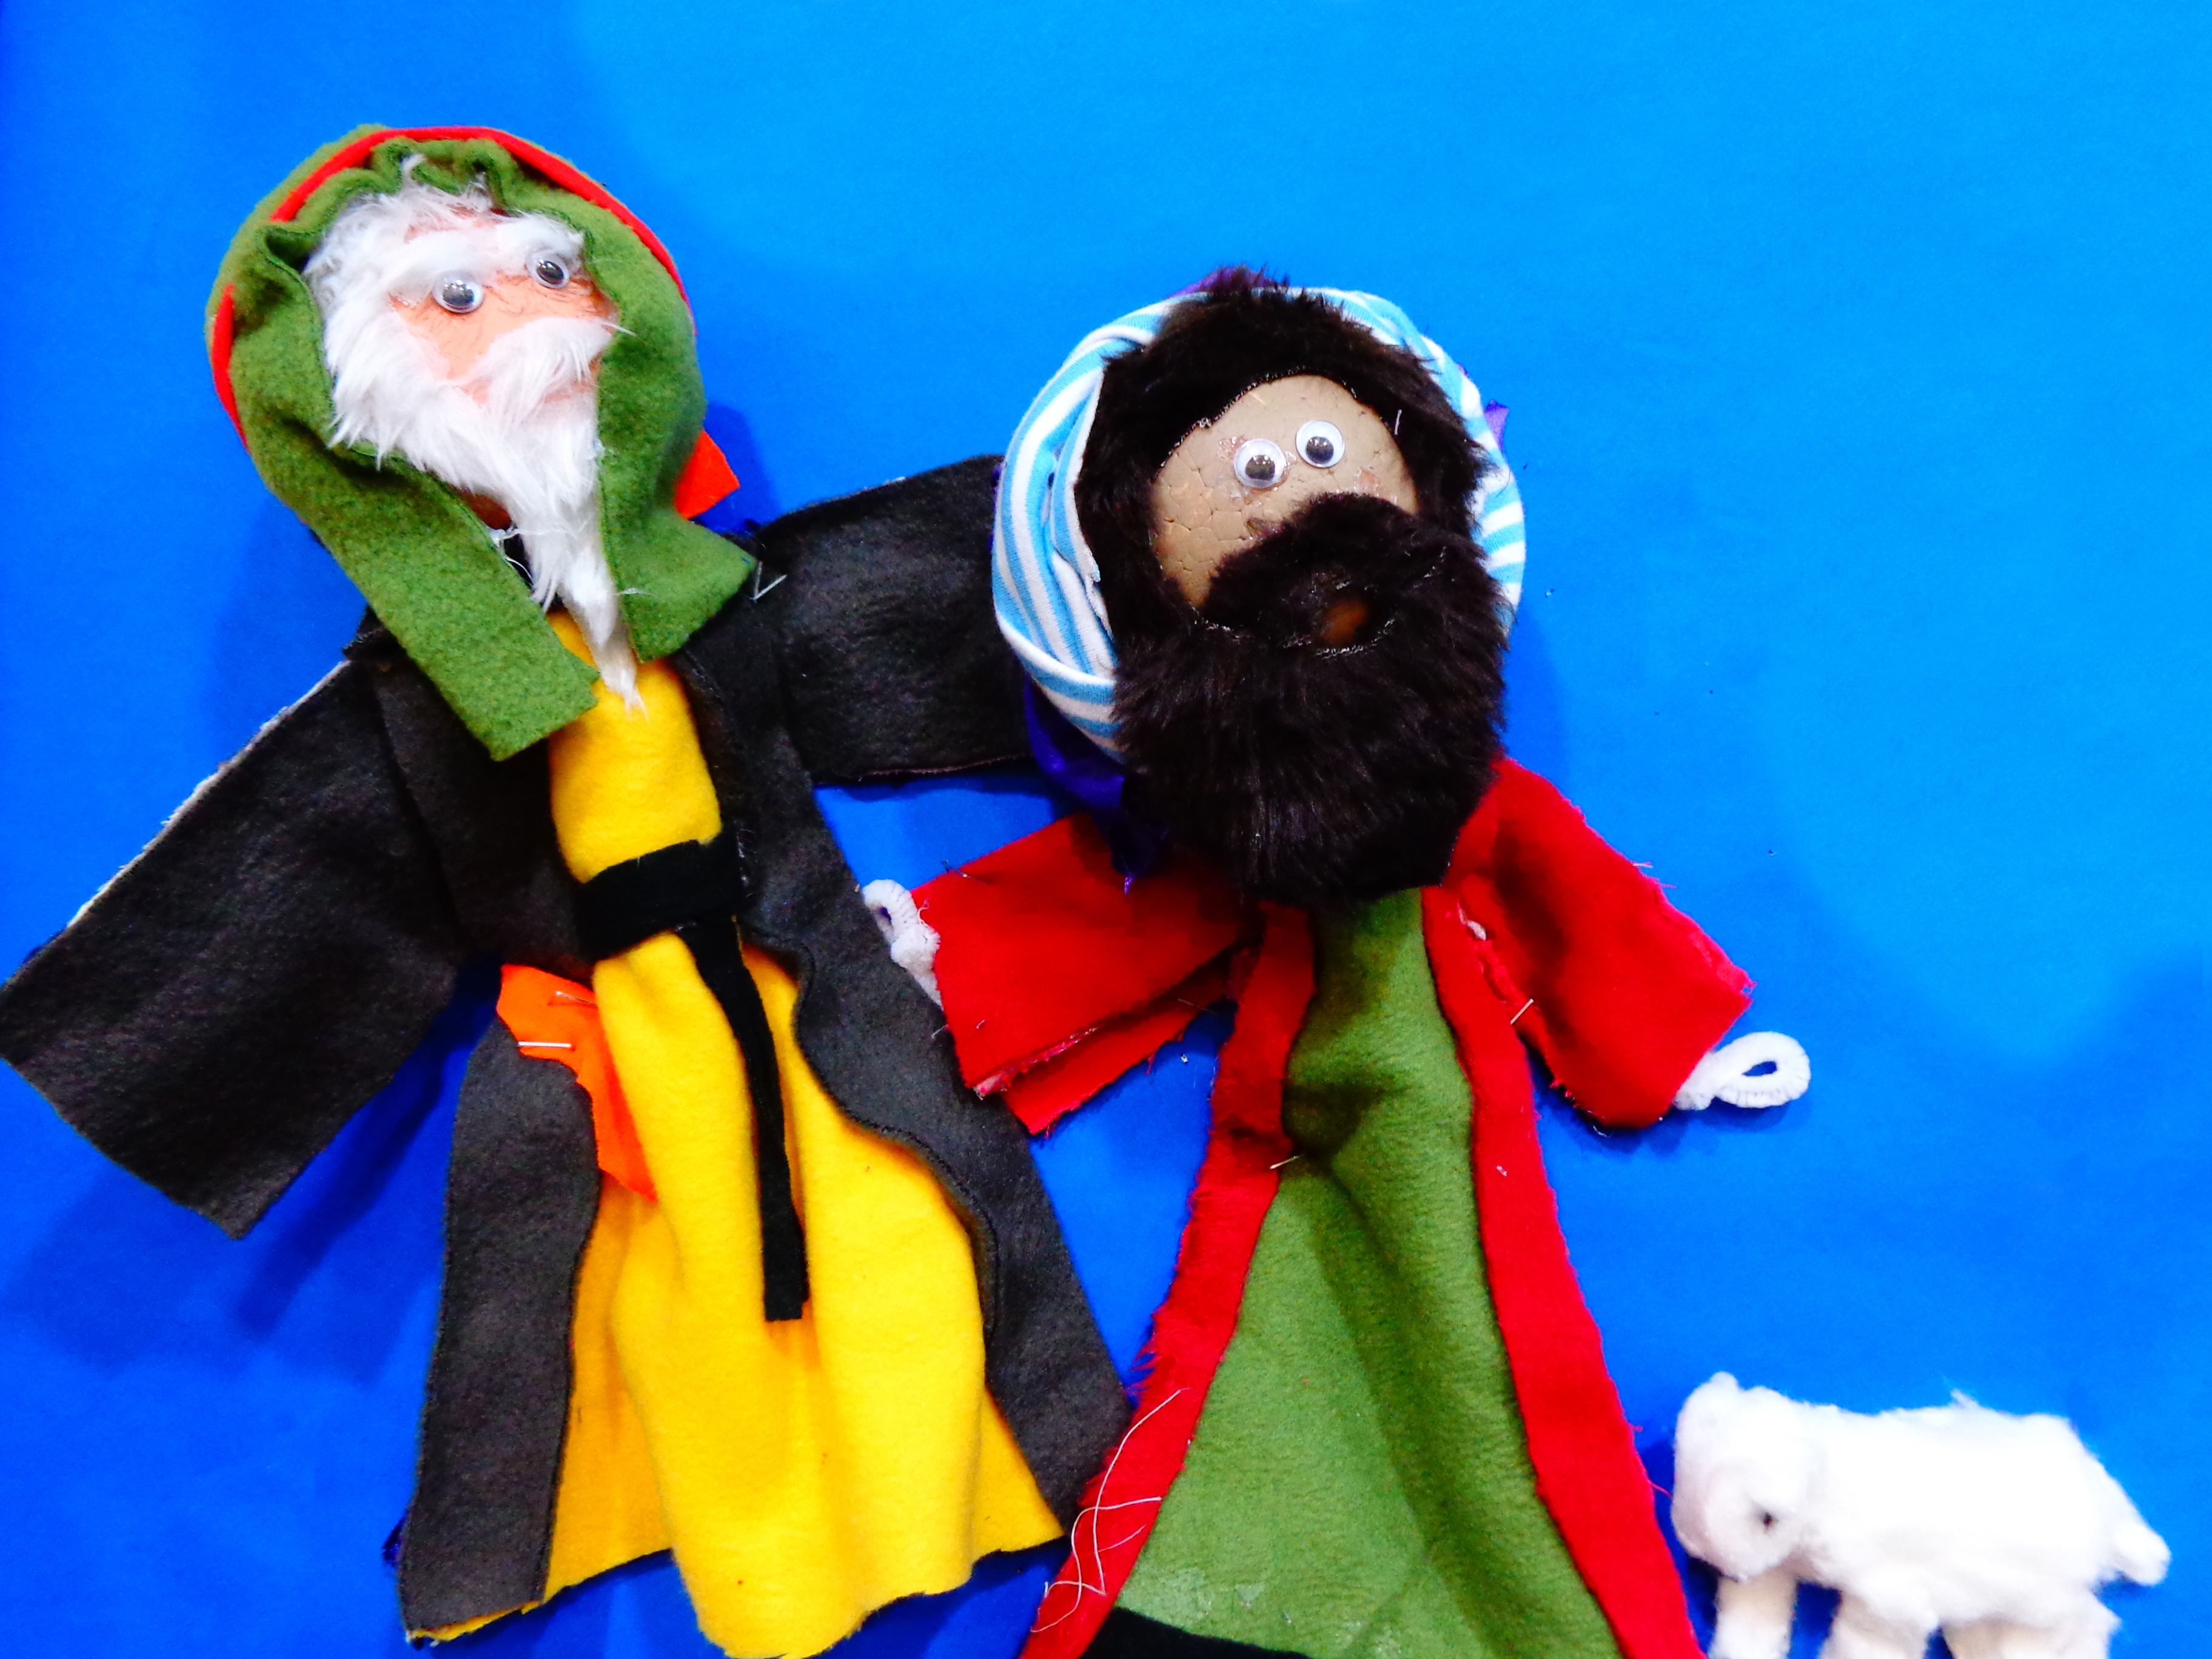
religion, christian, christmas, toy, religious, nativity, men, christianity, puppets, fictional character, shepherds, sunday school